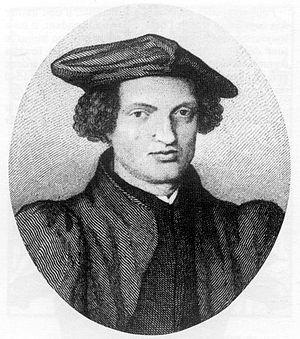
La Renaissance à Lyon concerne l'histoire de la cité lyonnaise durant la Renaissance.